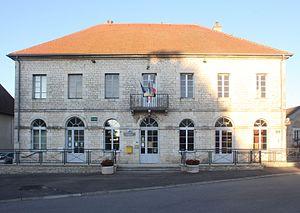
Mairie de Thervay (Jura).
Thervay est une commune française située dans le département du Jura en région Bourgogne-Franche-Comté. Les habitants se nomment les Trevadiers et Trevadières.